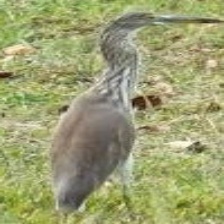
Species: CHINESE POND HERON
Scientific name: ARDEOLA BACCHUS
ImageNet parent category: little_blue_heron